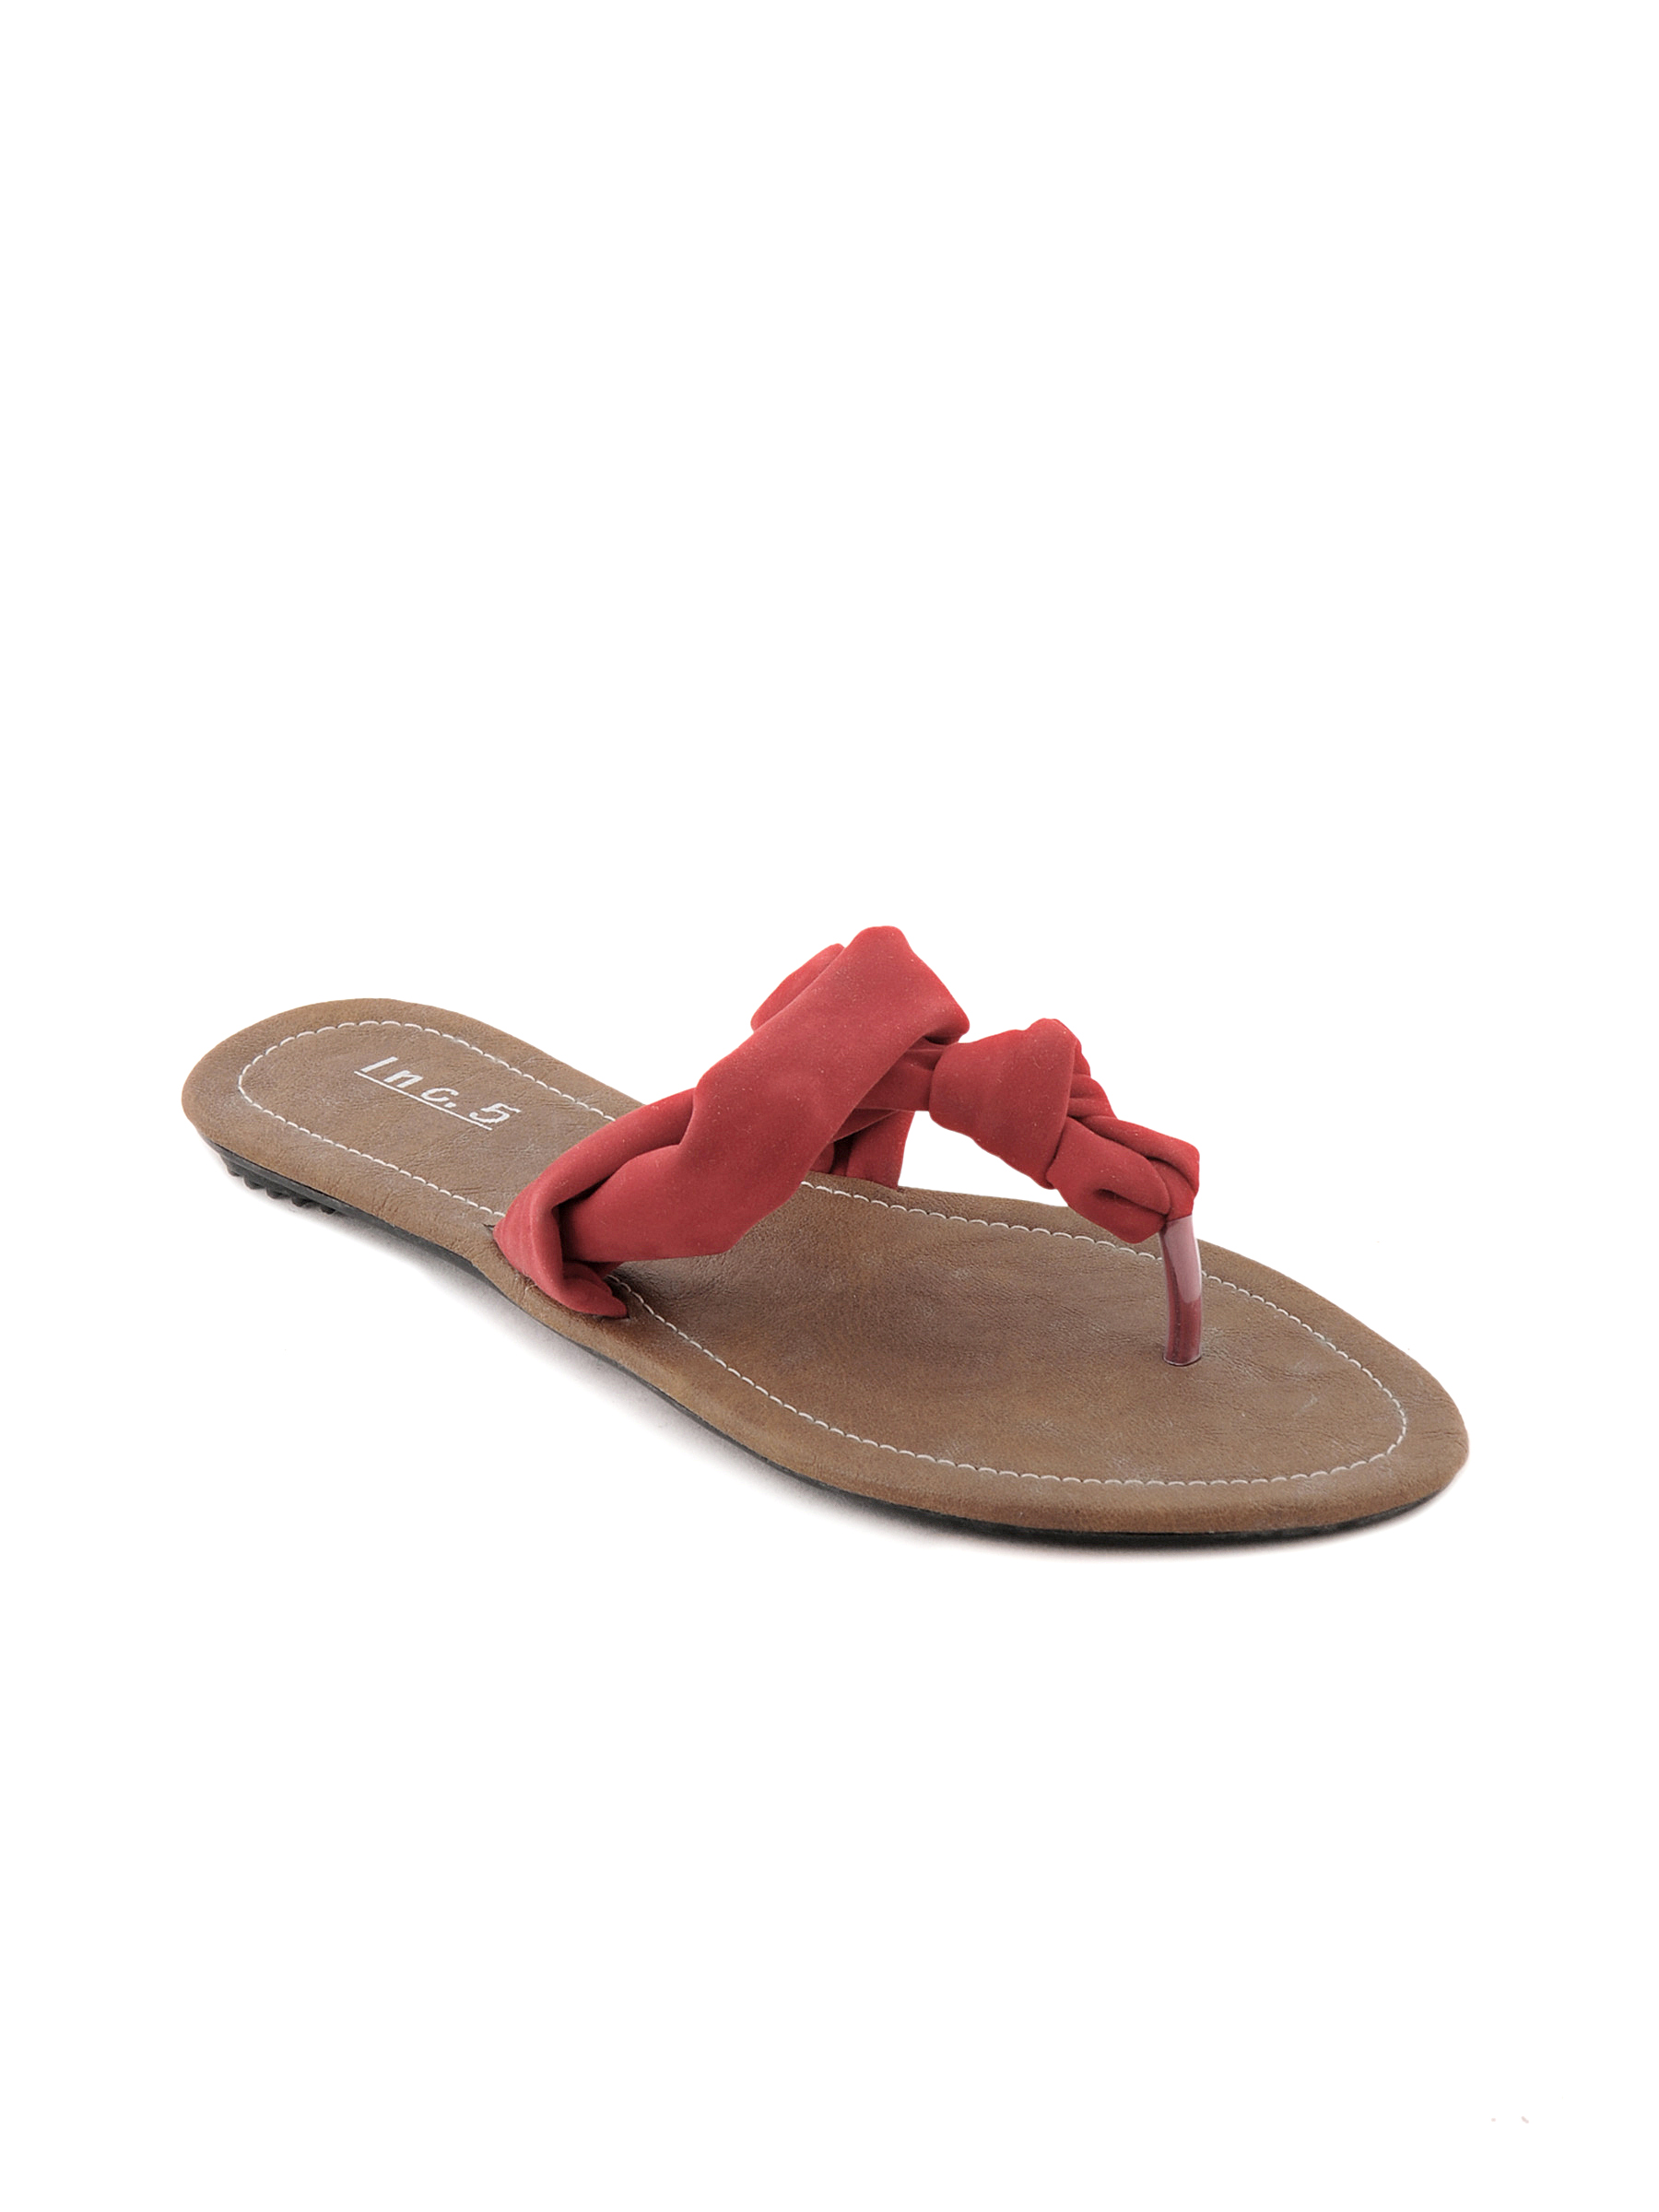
Inc 5 Women Casual Red Flats
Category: Footwear / Shoes / Heels
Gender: Women
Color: Red
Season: Winter 2012
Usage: Casual